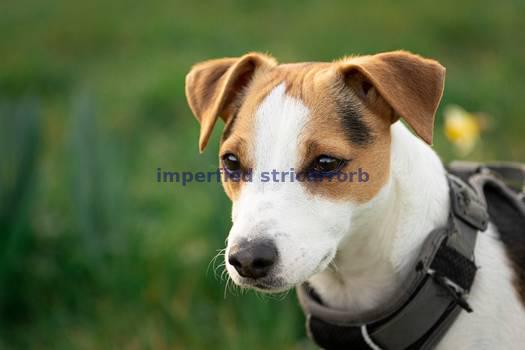
Label: Watermark